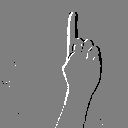
ASL letter: z